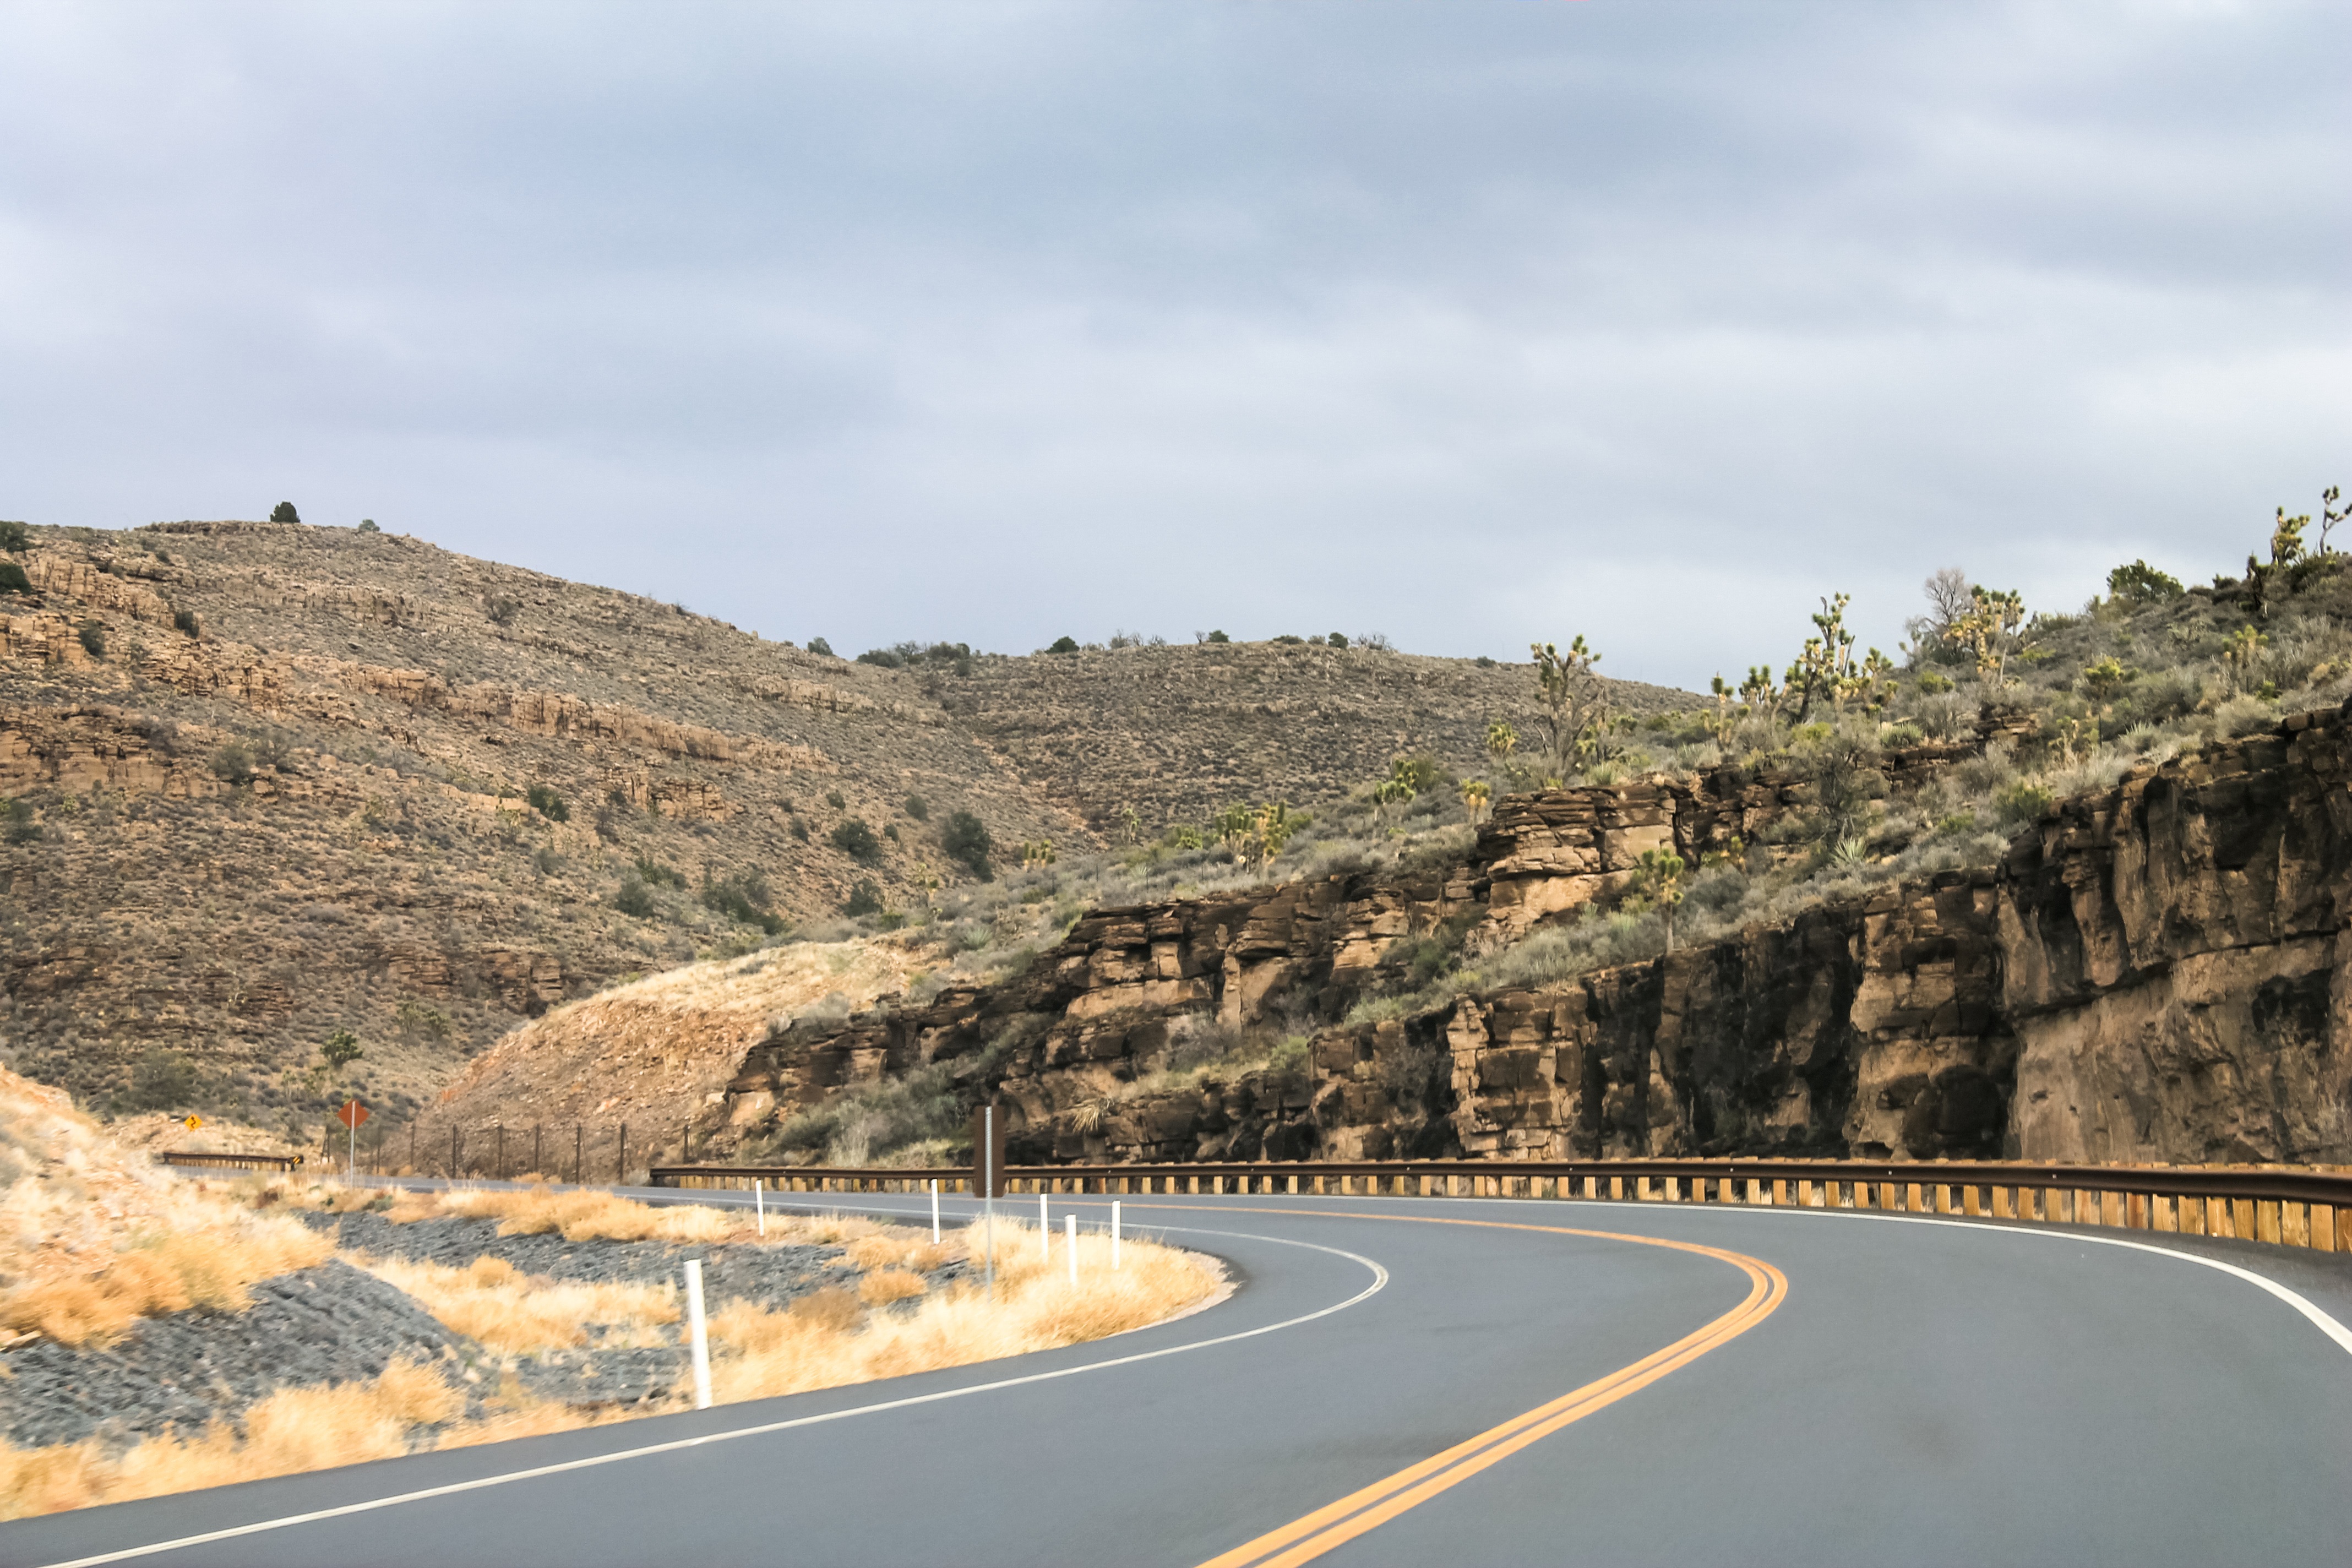
landscape, coast, outdoor, rock, horizon, road, desert, adventure, highway, valley, travel, recreation, curve, high, scenic, drive, horse, natural, usa, america, canyon, tourism, terrain, arizona, road trip, power, clouds, grand, colorado, infrastructure, badlands, vertical, vista, famous, area, horseshoe, glen, drought, destinations, horse shoe, controlled access highway, grang